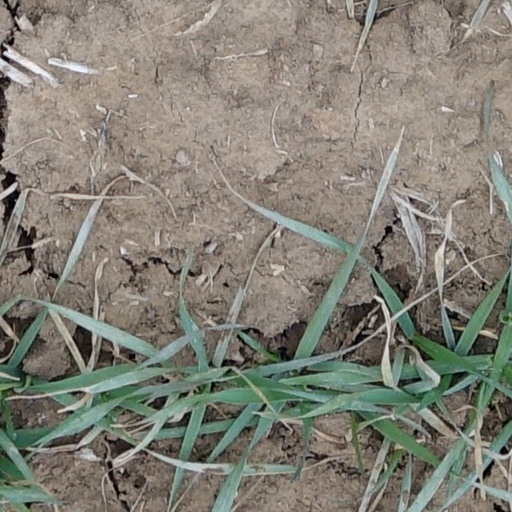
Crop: wheat